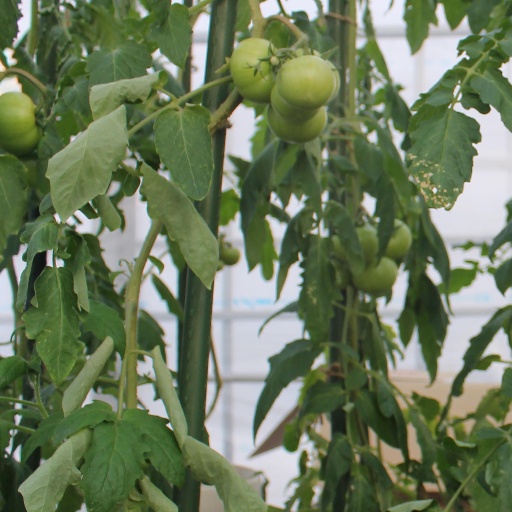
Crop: tomato